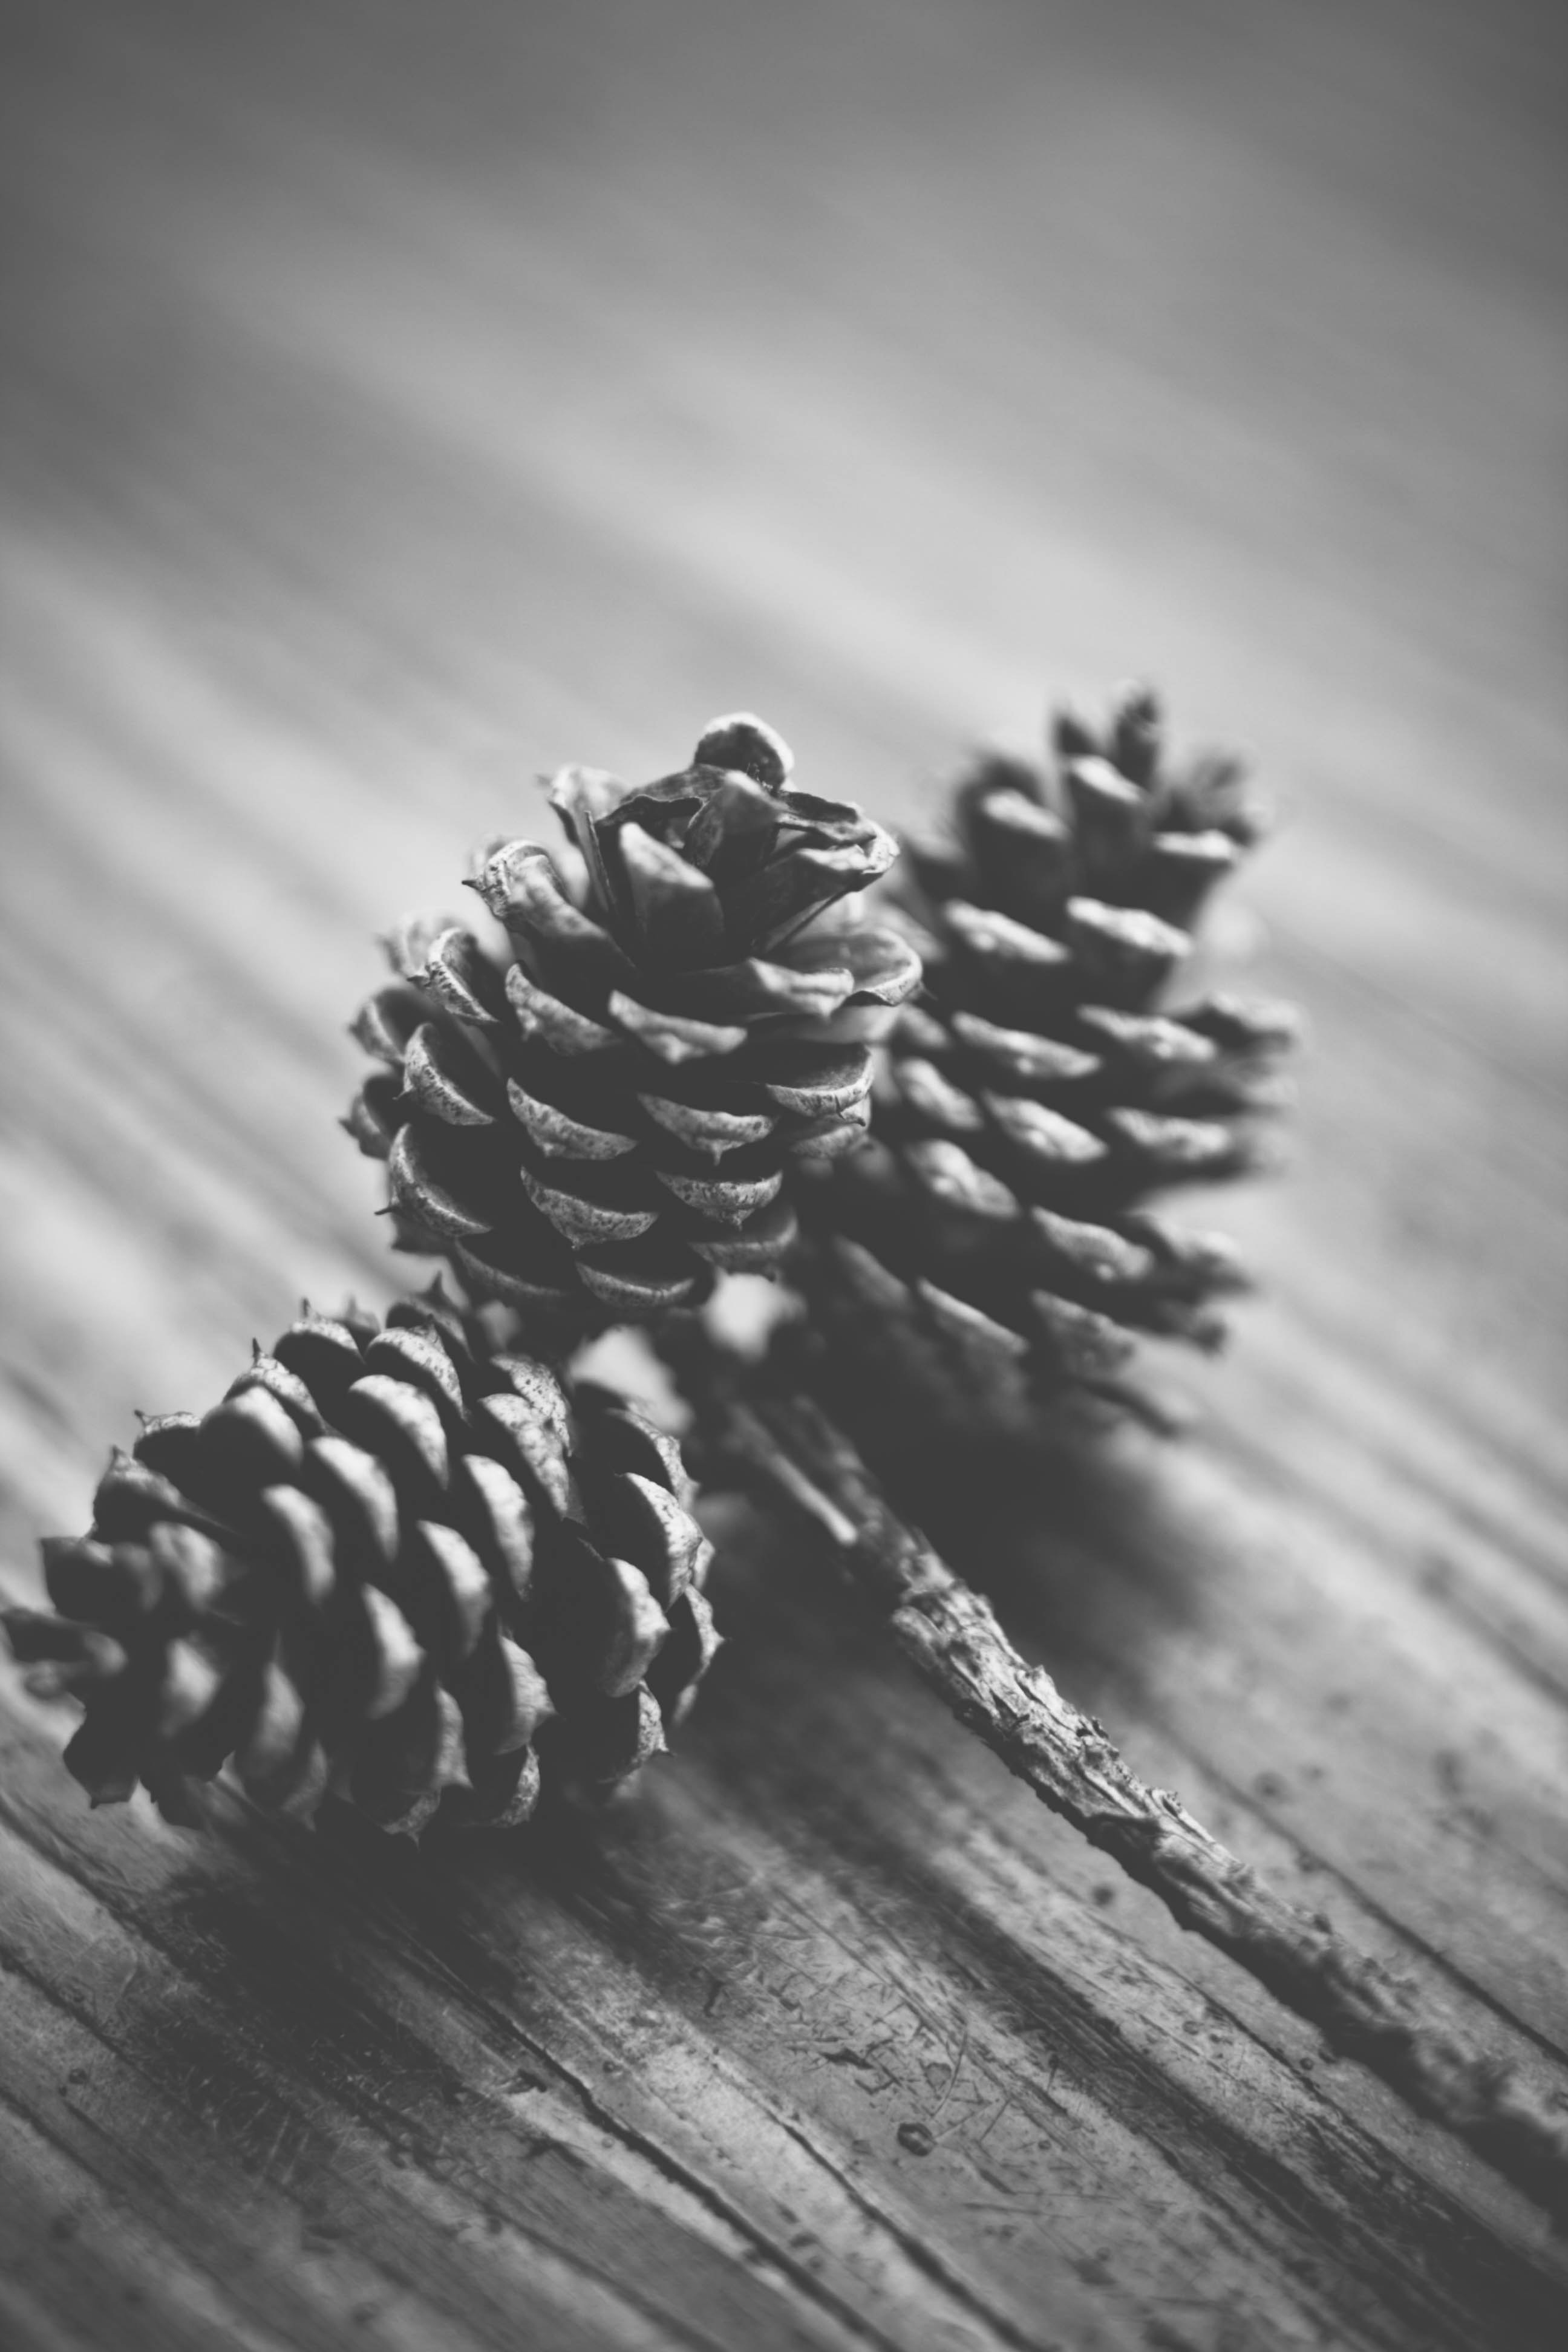
black, black and white, conifer cone, monochrome photography, tree, monochrome, sugar pine, plant, photography, pine, wood, woody plant, still life photography, pine family, close up, conifer, macro photography, branch, red pine, stock photography, cloud, natural material, flower, lodgepole pine, style